Venturina Terme

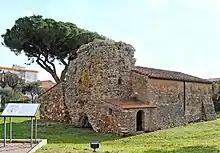
Roman mausoleum of Caio Trebazio

Known also as "Roman mausoleum of Caldana" from the name of this area, the building traces back to the 1st century A.D. and was probably built as a monumental sepulchre close to the Roman road Aurelia since ancient Romans used to erect tombs, particularly for notable people, along suburban stretches of the main roads. The sarcophagus, today missing, contained human remains of a prominent figure in connection with the Roman society settled in the nearby town of Populonia and was supposed to be located close to the opening at the base of the structure.